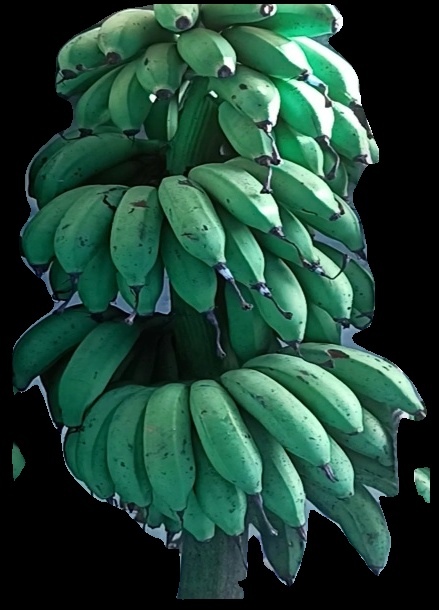
Variety: rasbale
Grade: grade2